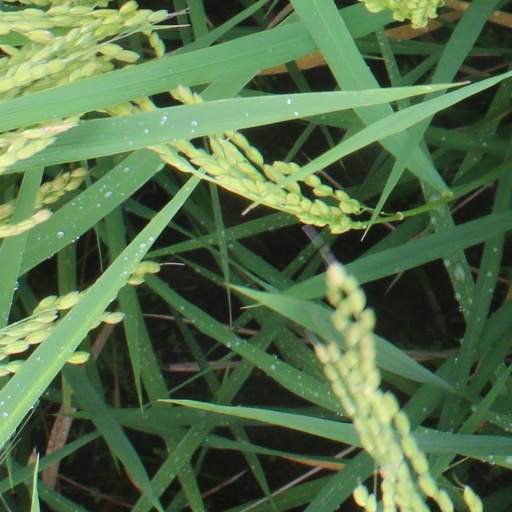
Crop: rice